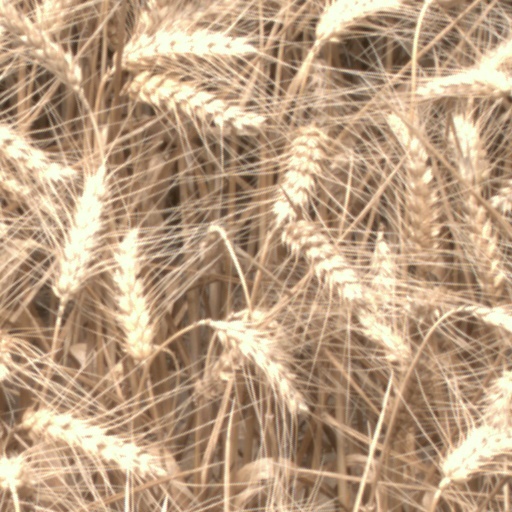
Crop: wheat